WFQX-TV

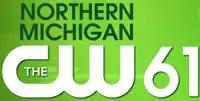
Former WFQX-DT2 logo, used under the fictitious "WBVC" call sign and "Northern Michigan's WB 61" branding, during its cable-exclusive years and also its days as WGTU-DT2

On January 24, 2006, Time Warner and CBS Corporation (the latter of which took over UPN after the split of Viacom into two companies occurred in December 2005) announced that they would shut down The WB and UPN in September 2006 and merge those two networks' resources to create The CW, a new television service whose initials represented the names of both of those respective companies. UPN aired in a delayed arrangement on Fox affiliates WFQX-TV/WFUP. On July 25, a new logo for "WBVC" appeared on WGTU's website. At that time, there were no announcements posted about its future as a CW affiliate. However, that changed a few weeks before the new network started. The CW began broadcasting on September 18. On that date, "WBVC" became known on-air as "Northern Michigan CW" and WFQX dropped its secondary affiliation with UPN. After the station was added to a new second digital subchannel of WGTU, it began to use the WGTU-DT2 call sign in an official manner.